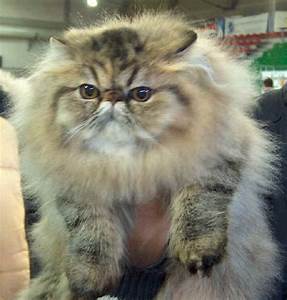
Label: gatto